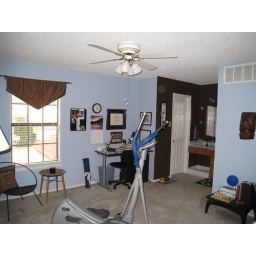
guest bedroom and bathroom - sink visible, shower and toilet in room to the right of sink, kind of strange